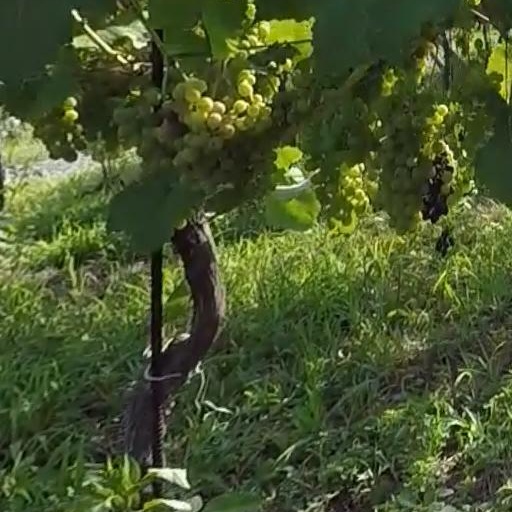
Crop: grape